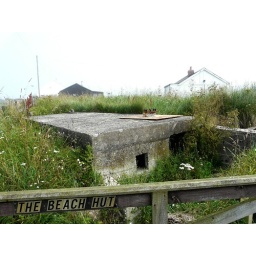
Large rectangular pillbox now fitted with services for beach huts.Short blast wall by door.Nu286 031